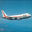
Label: airplane